Common good

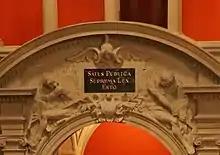
"Salus publica suprema lex esto", "The common good should be the supreme law", in the Swiss Parliament

In deliberative democracy, the common good is taken to be a regulative ideal. In other words, participants in democratic deliberation aim at the realization of the common good. This feature distinguishes deliberative democracy from aggregative conceptions of democracy, which focus solely on the aggregation of preferences. In contrast to aggregative conceptions, deliberative democracy emphasizes the processes by which agents justify political claims on the basis of judgments about the common good. Epistemic democracy, a leading contemporary approach to deliberative democracy, advances a cognitivist account of the common good.